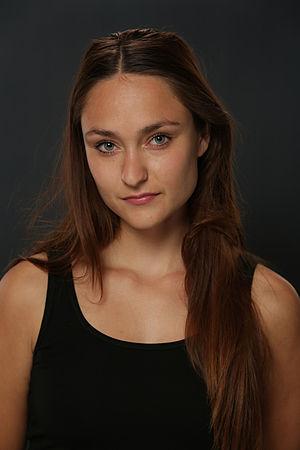
Melody Klaver, née Melody Zoë Klaver le 9 septembre 1990 à Amsterdam, est une actrice néerlandaise qui a reçu, à l'âge de 15 ans, une nomination pour un Gouden Kalf pour le rôle de Heleen dans le film Diep de Simone van Dusseldorp.